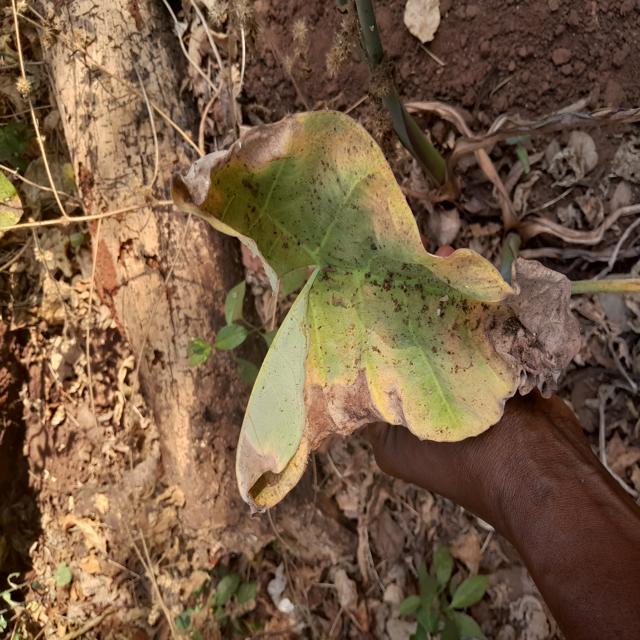
Label: Mid_Blight